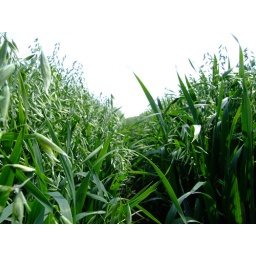
Green grass field in buckinghamshire uk